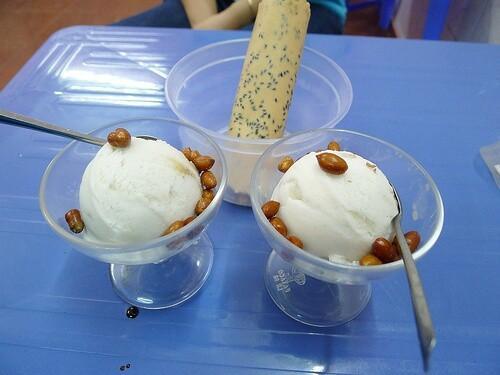
có một bát đựng bánh ở cạnh hai ly kem